Thailand

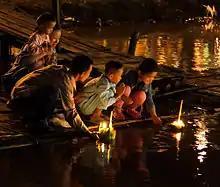
People floating krathong rafts during the Loi Krathong festival in Chiang Mai, Thailand

In 1995, as minister of education, Sukavich Rangsitpollaid let out his plans for educational reform in Thailand. The reform was considered a landmark movement after nearly 100 years of education under the previous system. Thailand's youth literacy rate was 98.1% in 2015. Education is provided by a school system of kindergartens, primary, lower secondary and upper secondary schools, numerous vocational colleges, and universities. Education is compulsory up to and including age 14, while the government is mandated to provide free education through to age 17. Issues concerning university entrance have been in constant upheaval for a number of years. The country is also one of the few that still mandates uniform up to the university years, which is still a subject of ongoing debate.